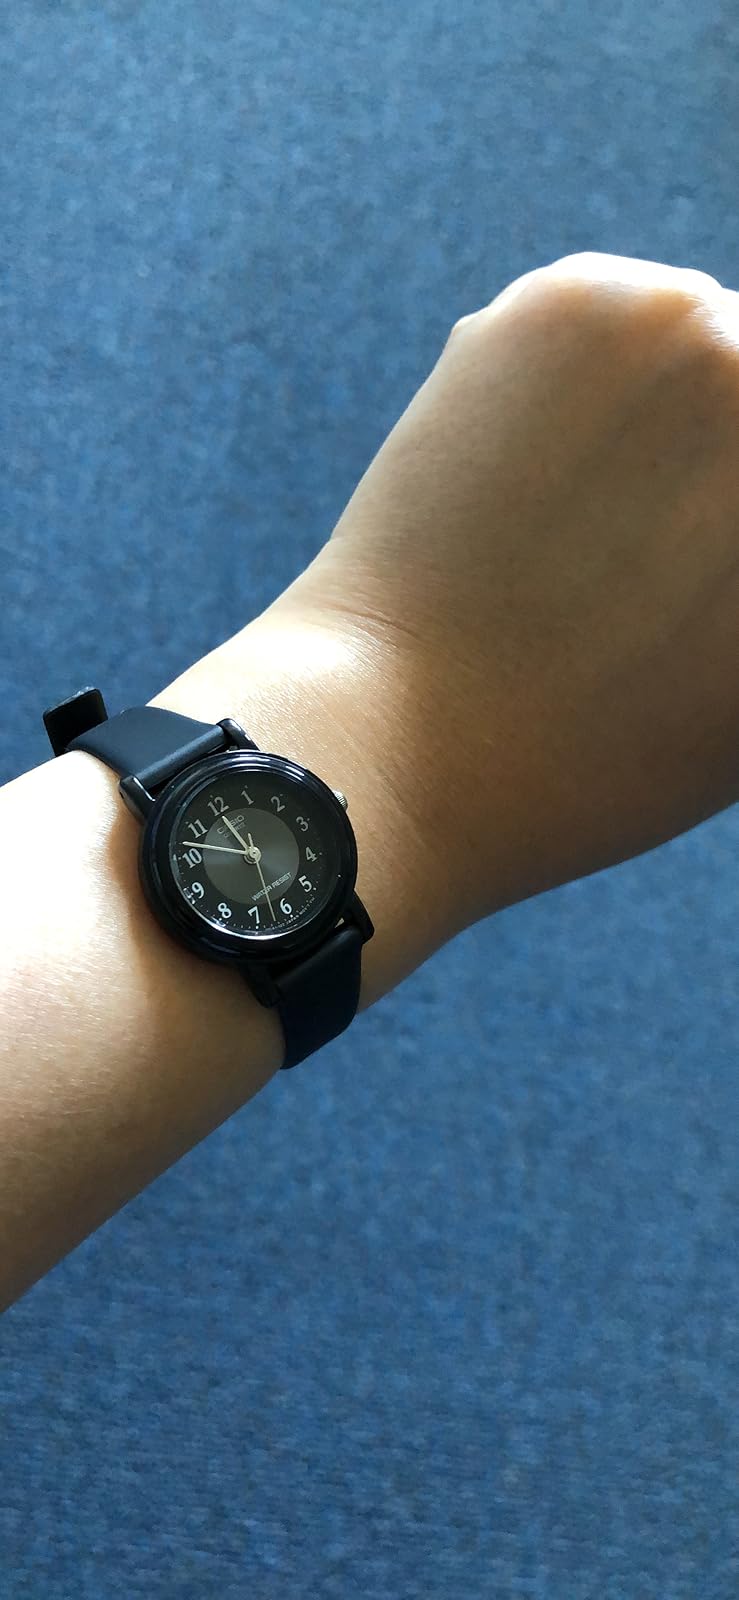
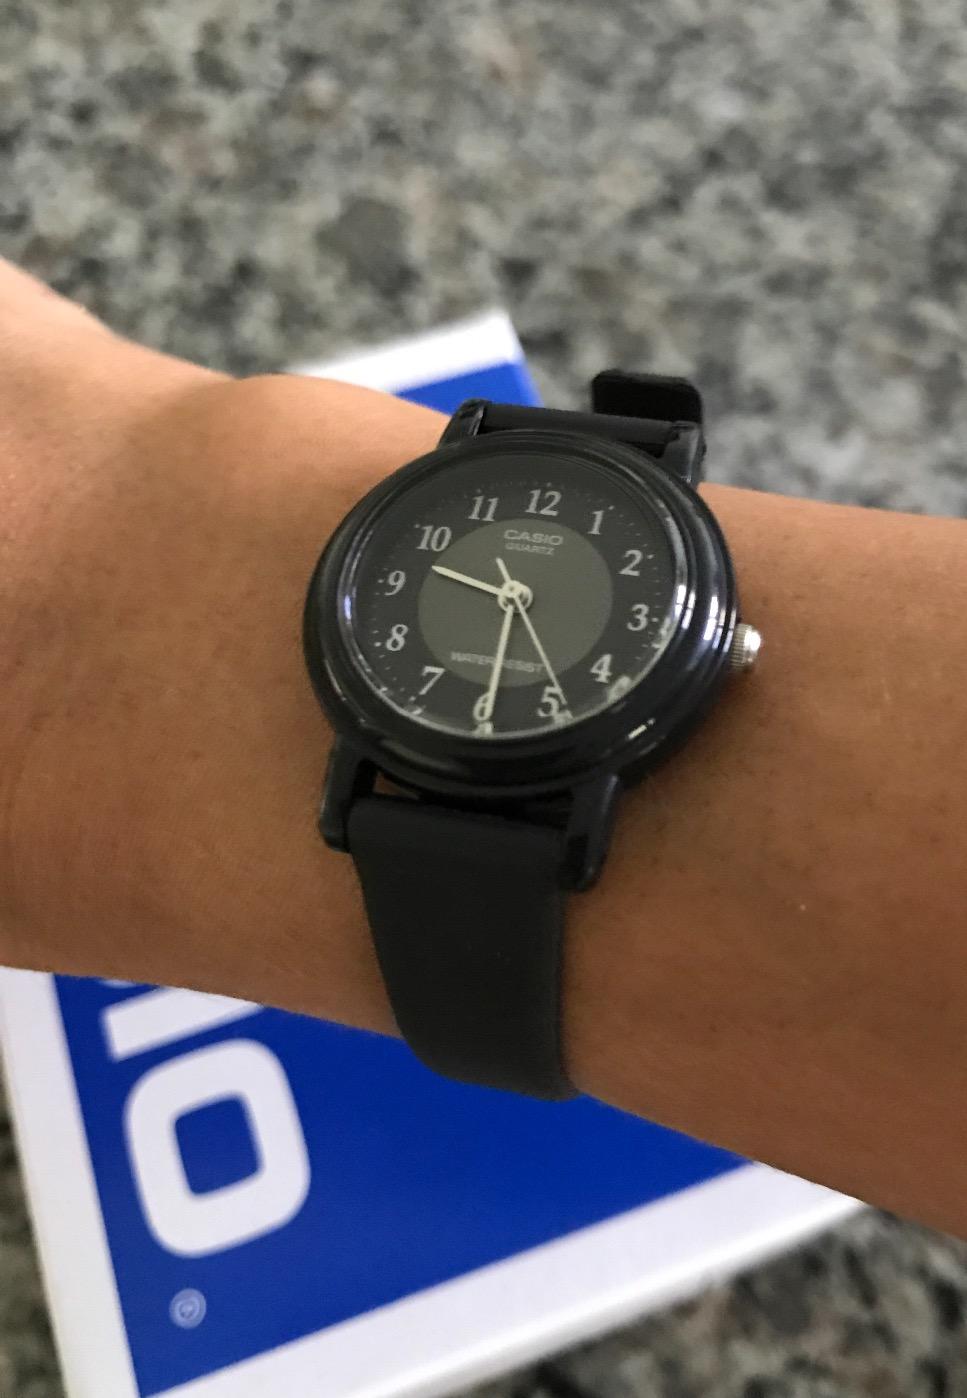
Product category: accessories_watch
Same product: yes